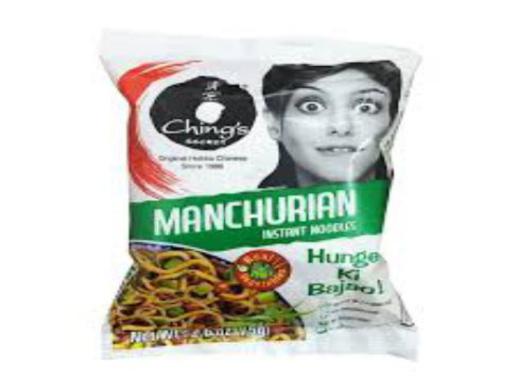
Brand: ching's secret
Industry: Food